2000 Summer Olympics

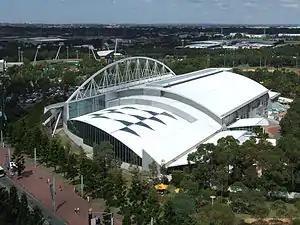
Sydney Olympic Park Aquatic Centre

The last event of the games was the Men's Marathon, contested on a course that started in North Sydney. The event was won by Ethiopian Gezahegne Abera, with Kenyan Erick Wainaina second, and Tesfaye Tola, also of Ethiopia, third. It was the first time since the 1968 Olympics that an Ethiopian won the gold medal in this event.